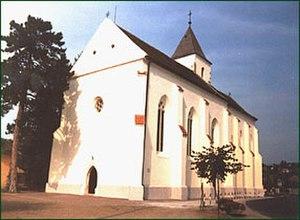
Kőröshegy est un village et une commune du comitat de Somogy en Hongrie.